Jean de Tournes

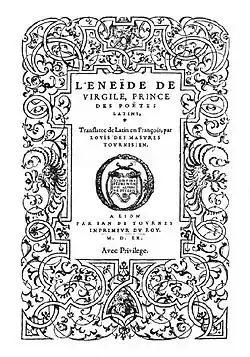
Title-page of the Aeneid of Vergil, translated into French by Louis des Masures, published by Jean de Tournes in 1552

Jean de Tournes (1504–1564) was a French printer, book publisher and bookseller, and the founder of a long-lasting family printing business. From 1559 he was the , printer to the French king.